Murray the K

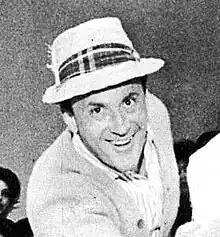
Kaufman in 1966

Murray Kaufman (February 14, 1922 – February 21, 1982), professionally known as Murray the K, was a New York City rock and roll impresario and disc jockey of the 1950s, 1960s and 1970s. During the early days of Beatlemania, he frequently referred to himself as the fifth Beatle.